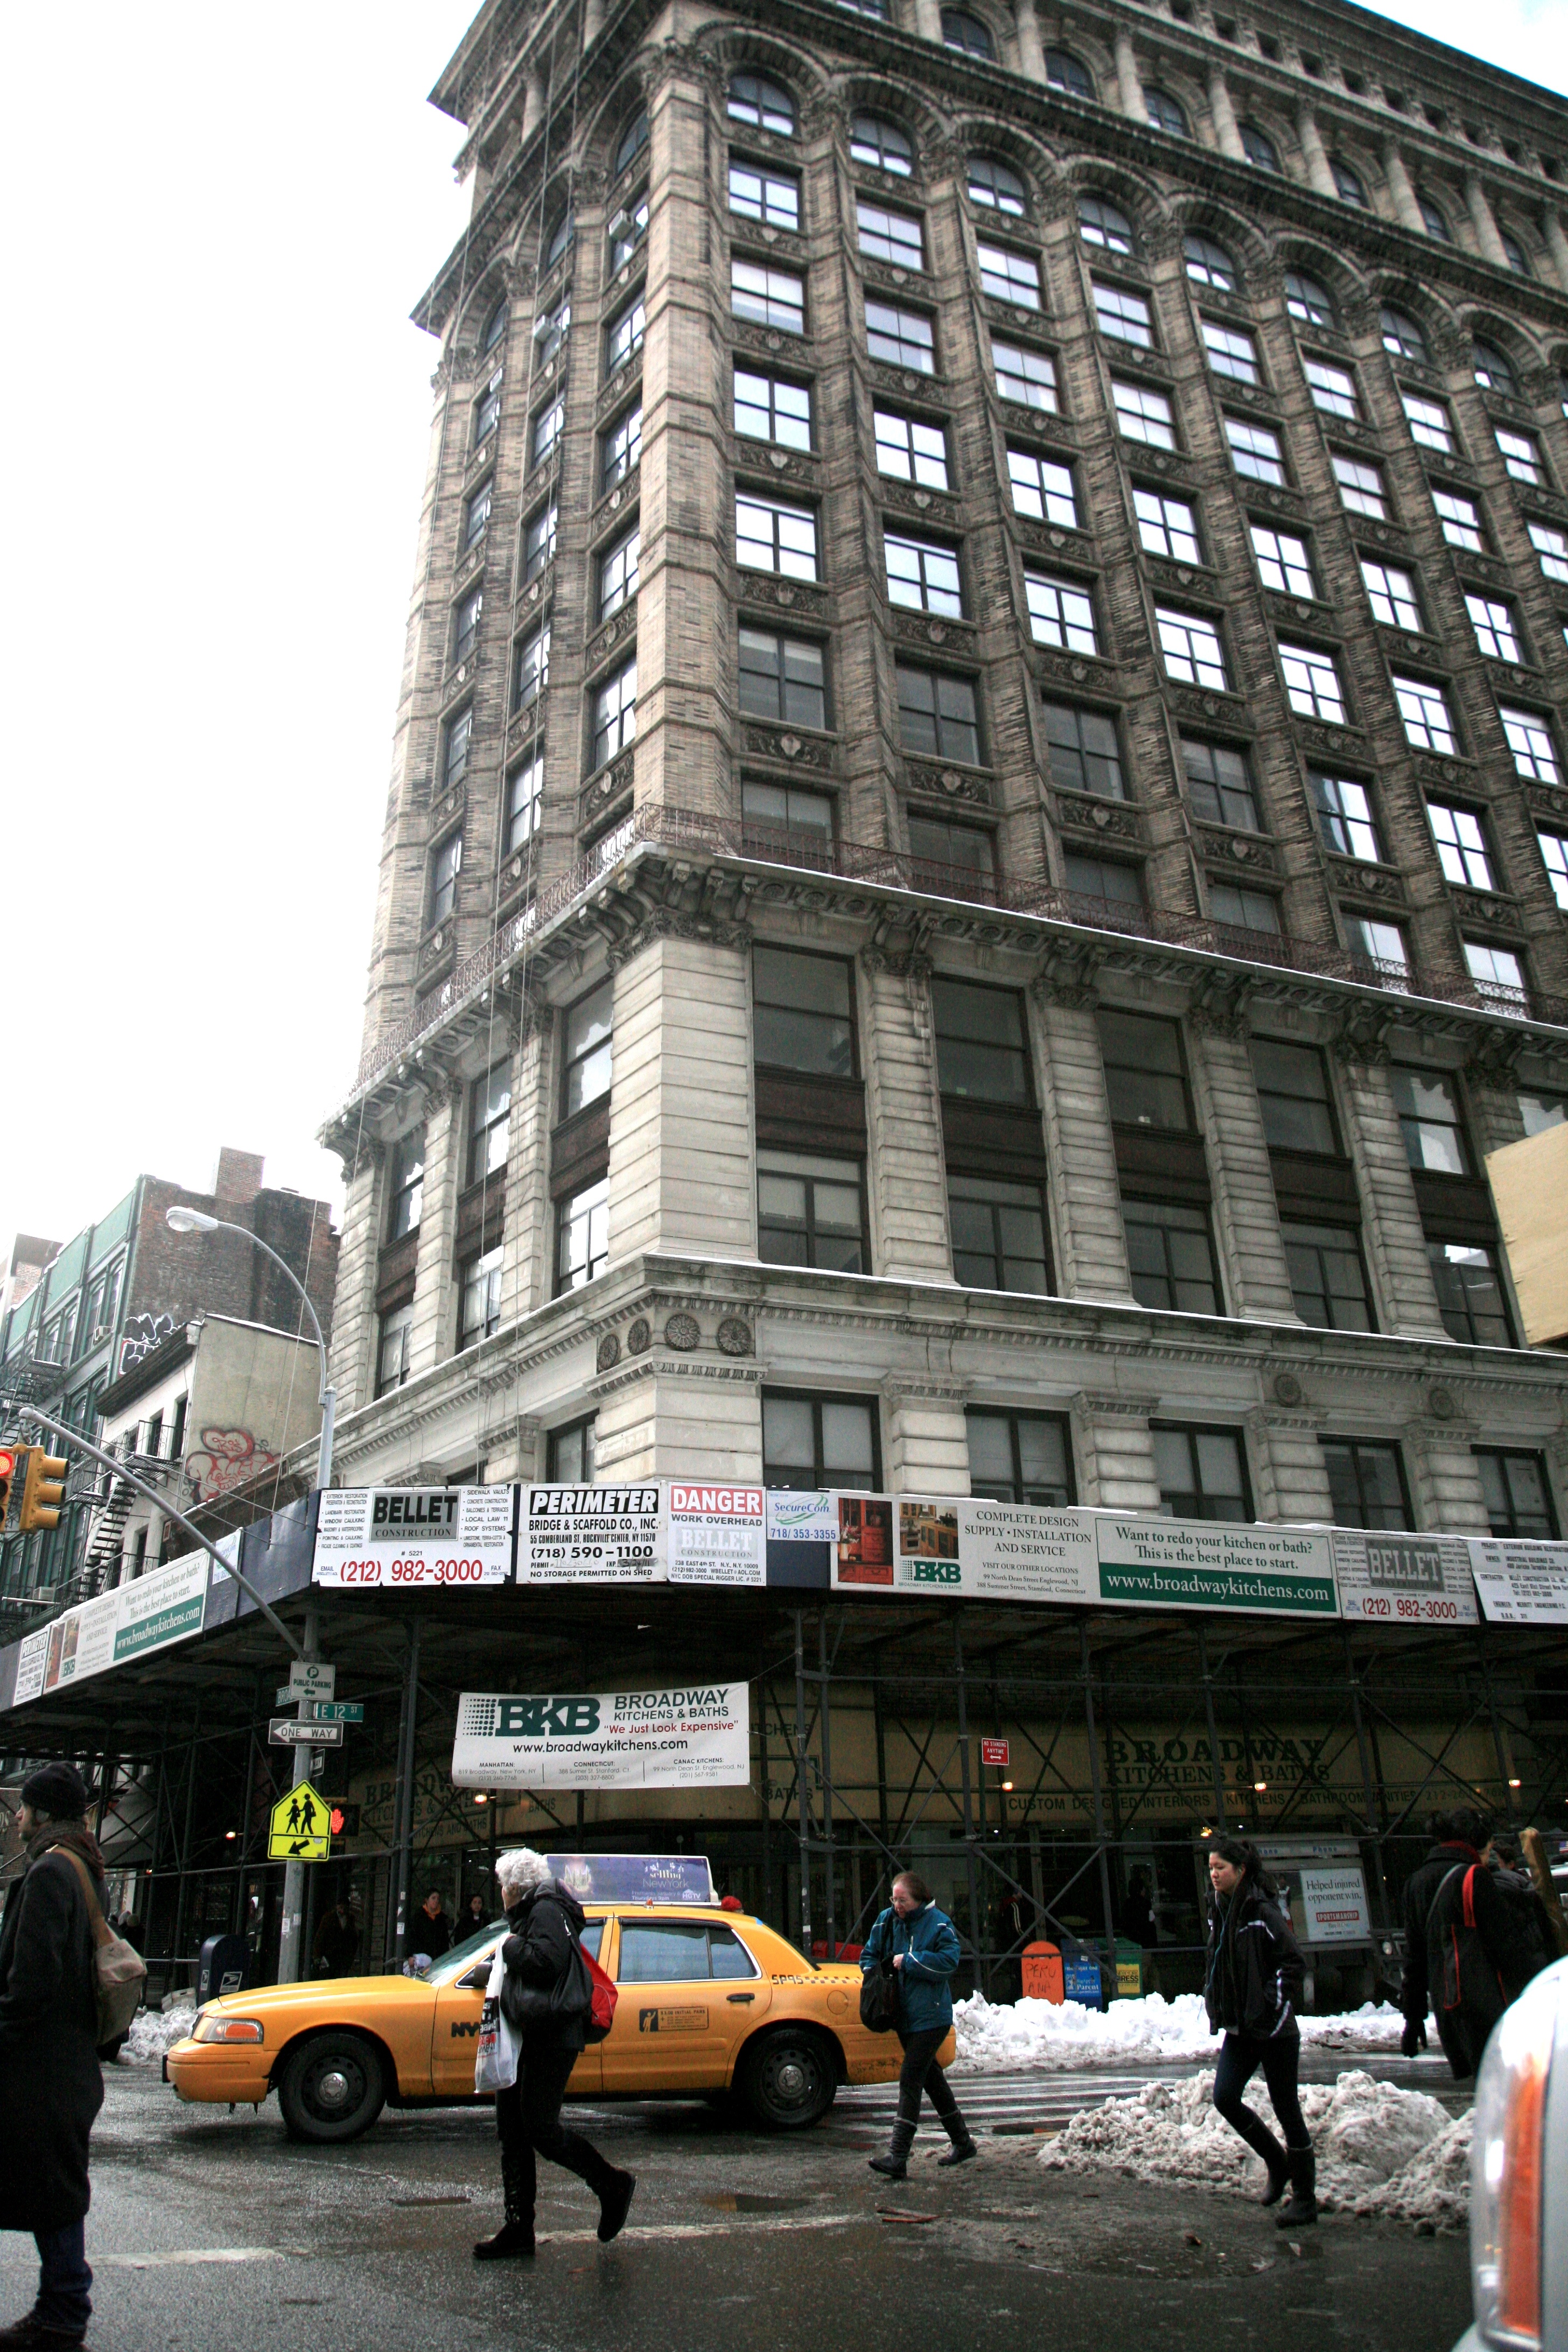
pedestrian, architecture, road, street, building, city, skyscraper, manhattan, cityscape, downtown, nyc, plaza, landmark, facade, tower block, public transport, avenue, newyork, newyorkcity, ny, greenwichvillage, metropolis, broadwayavenue, neighbourhood, urban area, human settlement, metropolitan area